16-cell

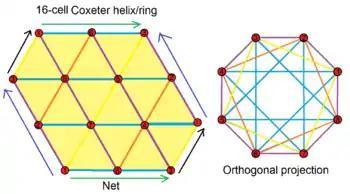
Net and orthogonal projection

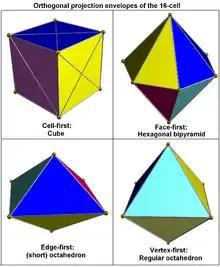
Projection envelopes of the 16-cell. (Each cell is drawn with different color faces, inverted cells are undrawn)

A 16-cell can be constructed (three different ways) from two Boerdijk–Coxeter helixes of eight chained tetrahedra, each bent in the fourth dimension into a ring. The two circular helixes spiral around each other, nest into each other and pass through each other forming a Hopf link. The 16 triangle faces can be seen in a 2D net within a triangular tiling, with 6 triangles around every vertex. The purple edges represent the Petrie polygon of the 16-cell. The eight-cell ring of tetrahedra contains three octagrams of different colors, eight-edge circular paths that wind twice around the 16-cell on every third vertex of the octagram. The orange and yellow edges are two four-edge halves of one octagram, which join their ends to form a Möbius strip.